Logitech Unifying receiver

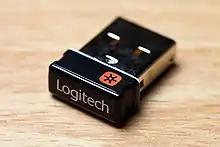
Logitech Unifying receiver (older)

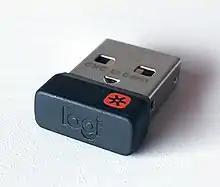
Logitech Unifying receiver (newer)

The Logitech Unifying Receiver is a small dedicated USB wireless receiver, based on the nRF24L-family of RF devices, that allows up to six compatible Logitech human interface devices (such as mice, trackballs, touchpads, and keyboards; headphones are not compatible) to be linked to the same computer using 2.4 GHz band radio communication. Receivers that are bundled with a Logitech product are paired with the device at the factory. When purchasing a replacement receiver or connecting multiple devices to one receiver, pairing requires the free-of-charge Logitech Unifying software, available for Microsoft Windows and macOS. On Linux, the Solaar software can be used to adjust the configurations. Although not compatible with Bluetooth, devices pair to Unifying Receivers in a similar way. Peripherals remain paired, and can then be used on systems not supporting the software. Logitech receivers compatible with the Unifying protocol can be identified by the orange Unifying logo, which distinguishes them from Logitech Nano receivers of similar appearance, which pair similarly but only with a single device, without using the Unifying protocol.